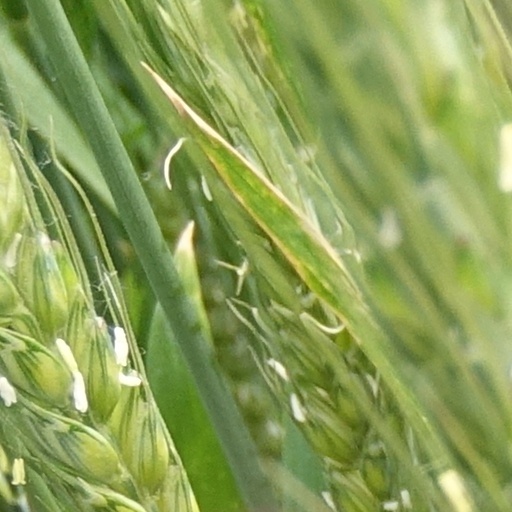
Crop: wheat